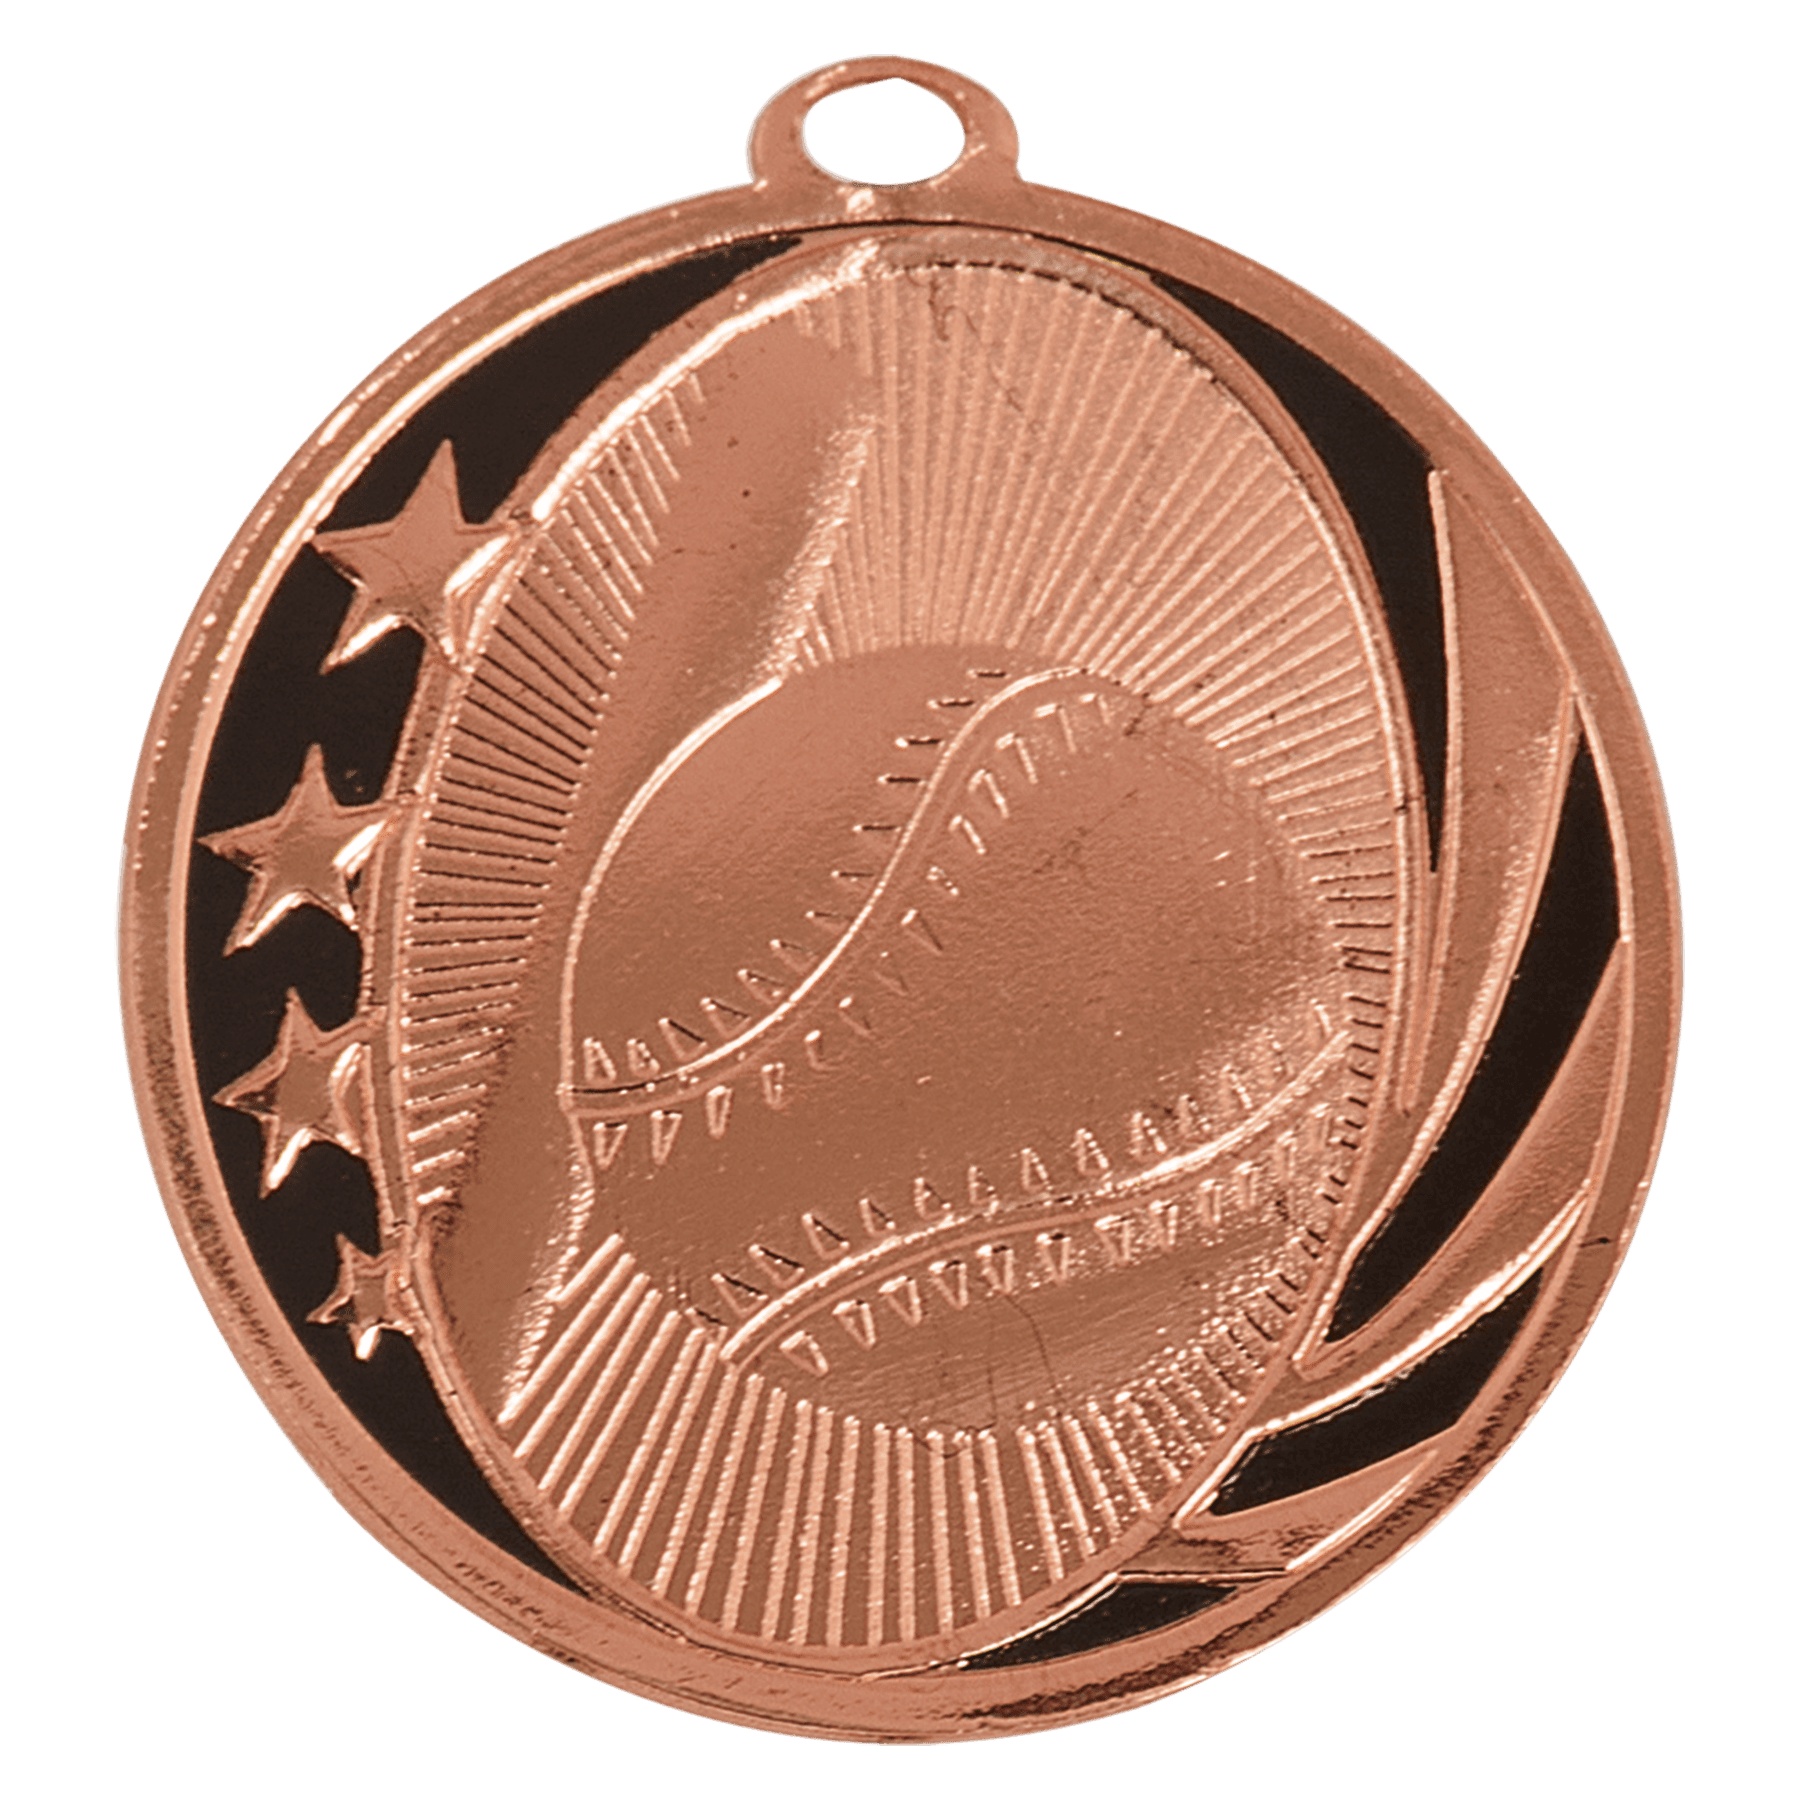
2" Bright Bronze Baseball/Softball Laserable MidNite Star Medal
Brand: 4ULaserWorks
2 inch Laserable MidNite Star Medals offer an image that really pops on a black background. Flip this medal over and you are met with a black background that is laserable! You can also place a 1 ½ inch disc on the back of this medal for added personalization. They are offered in 3 colors- Bright Gold, Bright Silver and Bright Bronze. Do not forget to add neck ribbon to complete this piece. They are easily customizable by rotary engraving, laser engraving, diamond drag engraving and burnishing.
Category: Arts & Entertainment > Party & Celebration > Trophies & Awards > Award Pins & Medals